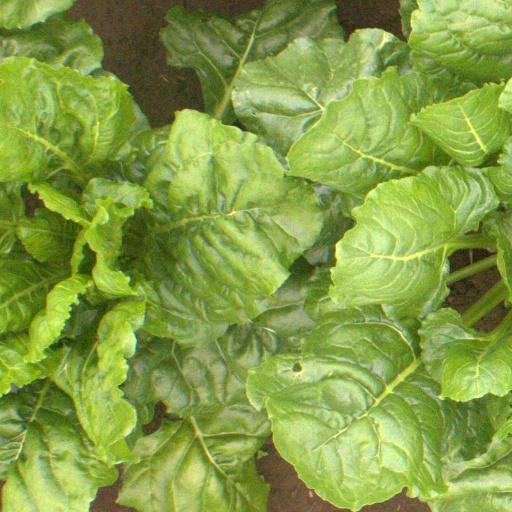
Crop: sugar beet